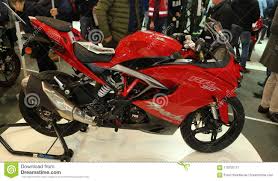
Vehicle type: Motorcycles